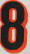
Number: 8